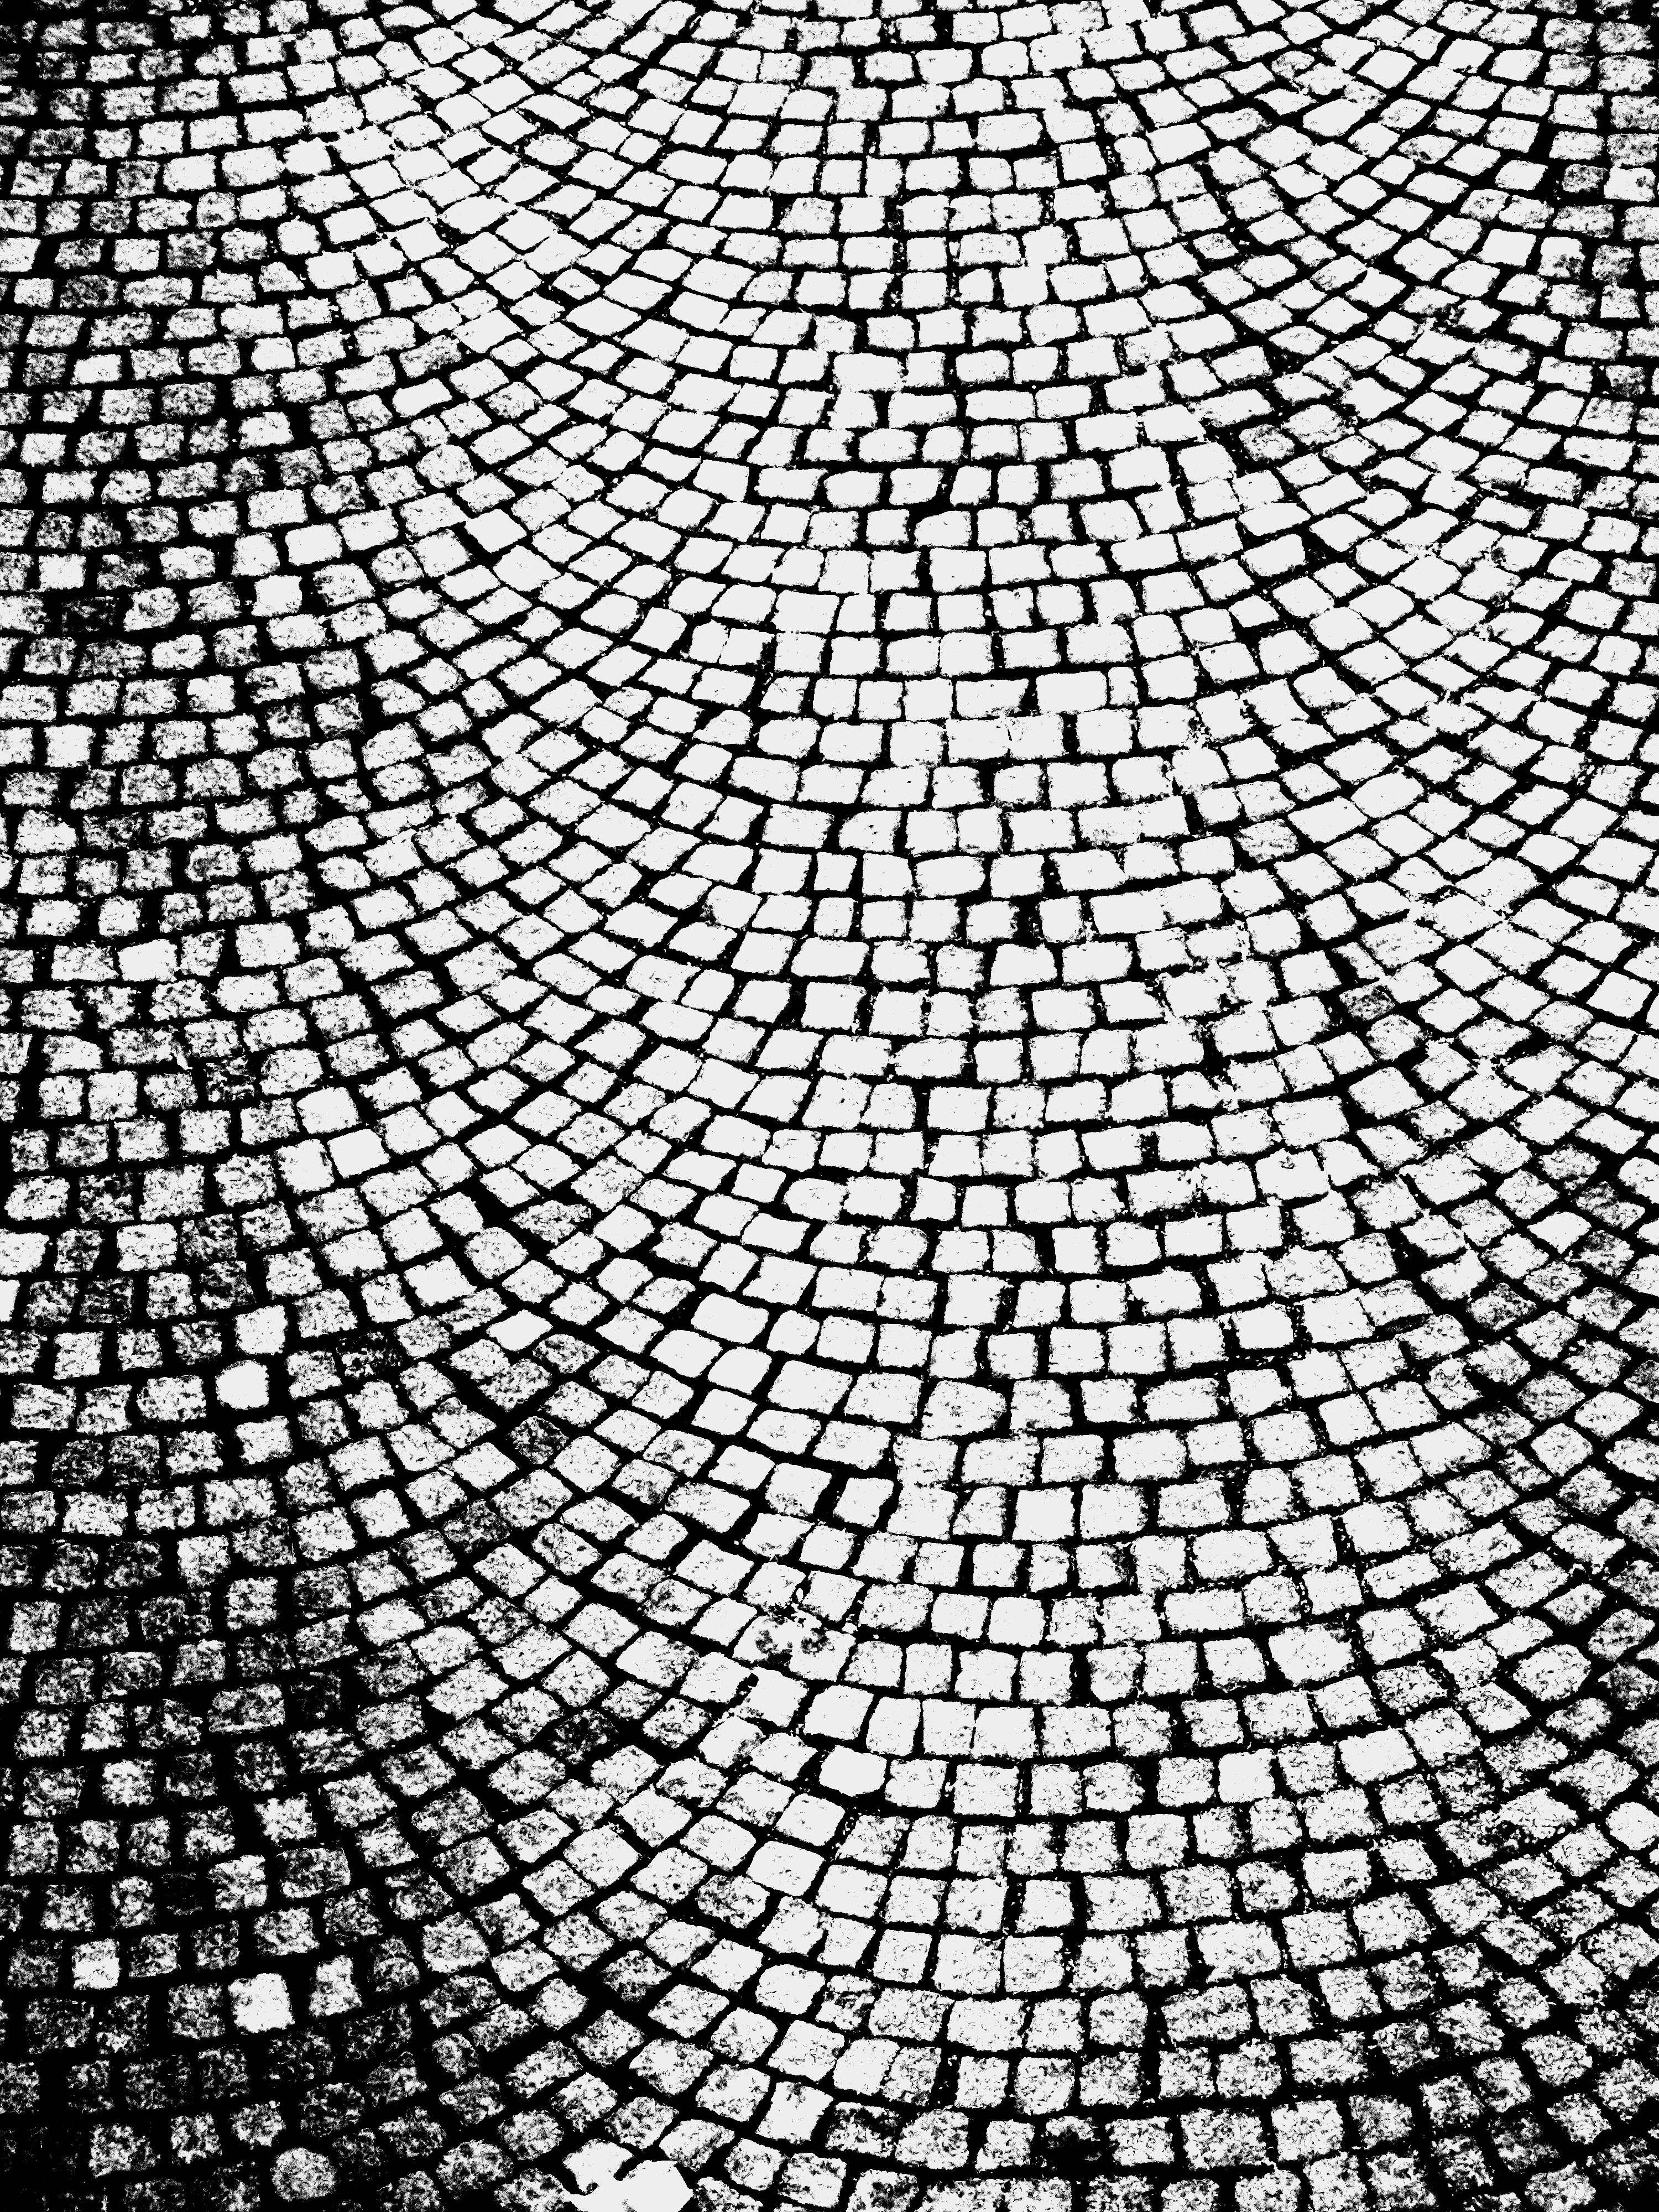
black and white, texture, pattern, line, monochrome, material, circle, surface, textile, art, background, design, net, symmetry, shape, cobble stone, flooring, monochrome photography